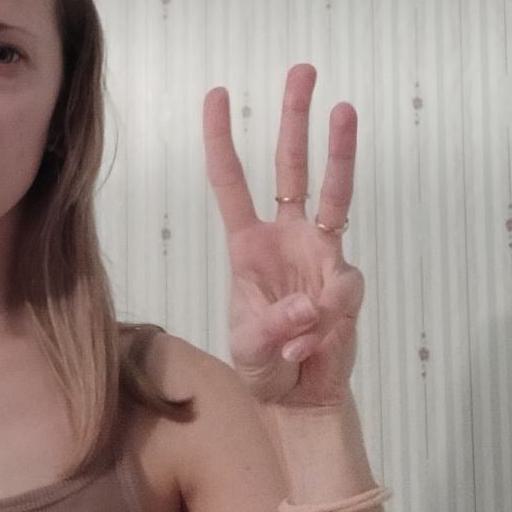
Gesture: three